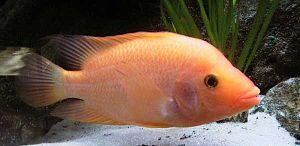
Amphilophus labiatus est une espèce de poisson néotropical appartenant à la famille des Cichlidae.